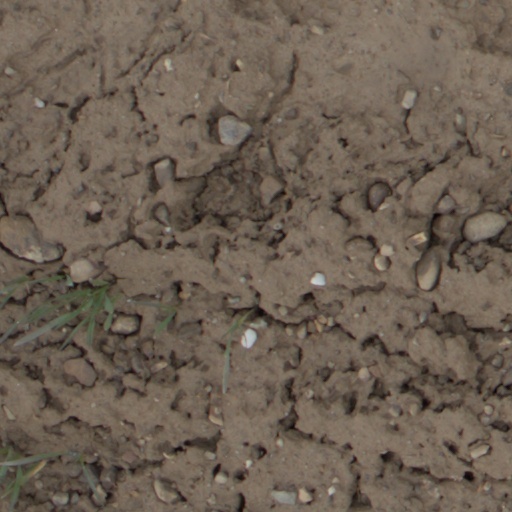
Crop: wheat